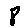
Label: 8